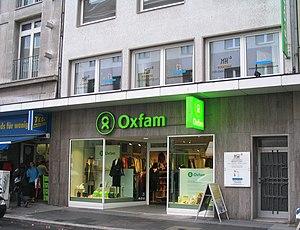
Oxfam International est une confédération de 20 organisations caritatives indépendantes à travers le monde. Celles-ci travaillent ensemble et en collaboration avec des partenaires locaux répartis dans 66 pays dans le monde, pour s'attaquer de manière globale à la pauvreté et aux inégalités : actions humanitaires d'urgence, programme de développement et d'appui de long terme, mobilisation citoyenne et plaidoyer - ou « lobby citoyen » - pour agir sur les causes profondes de la pauvreté et des inégalités et obtenir des changements durables.